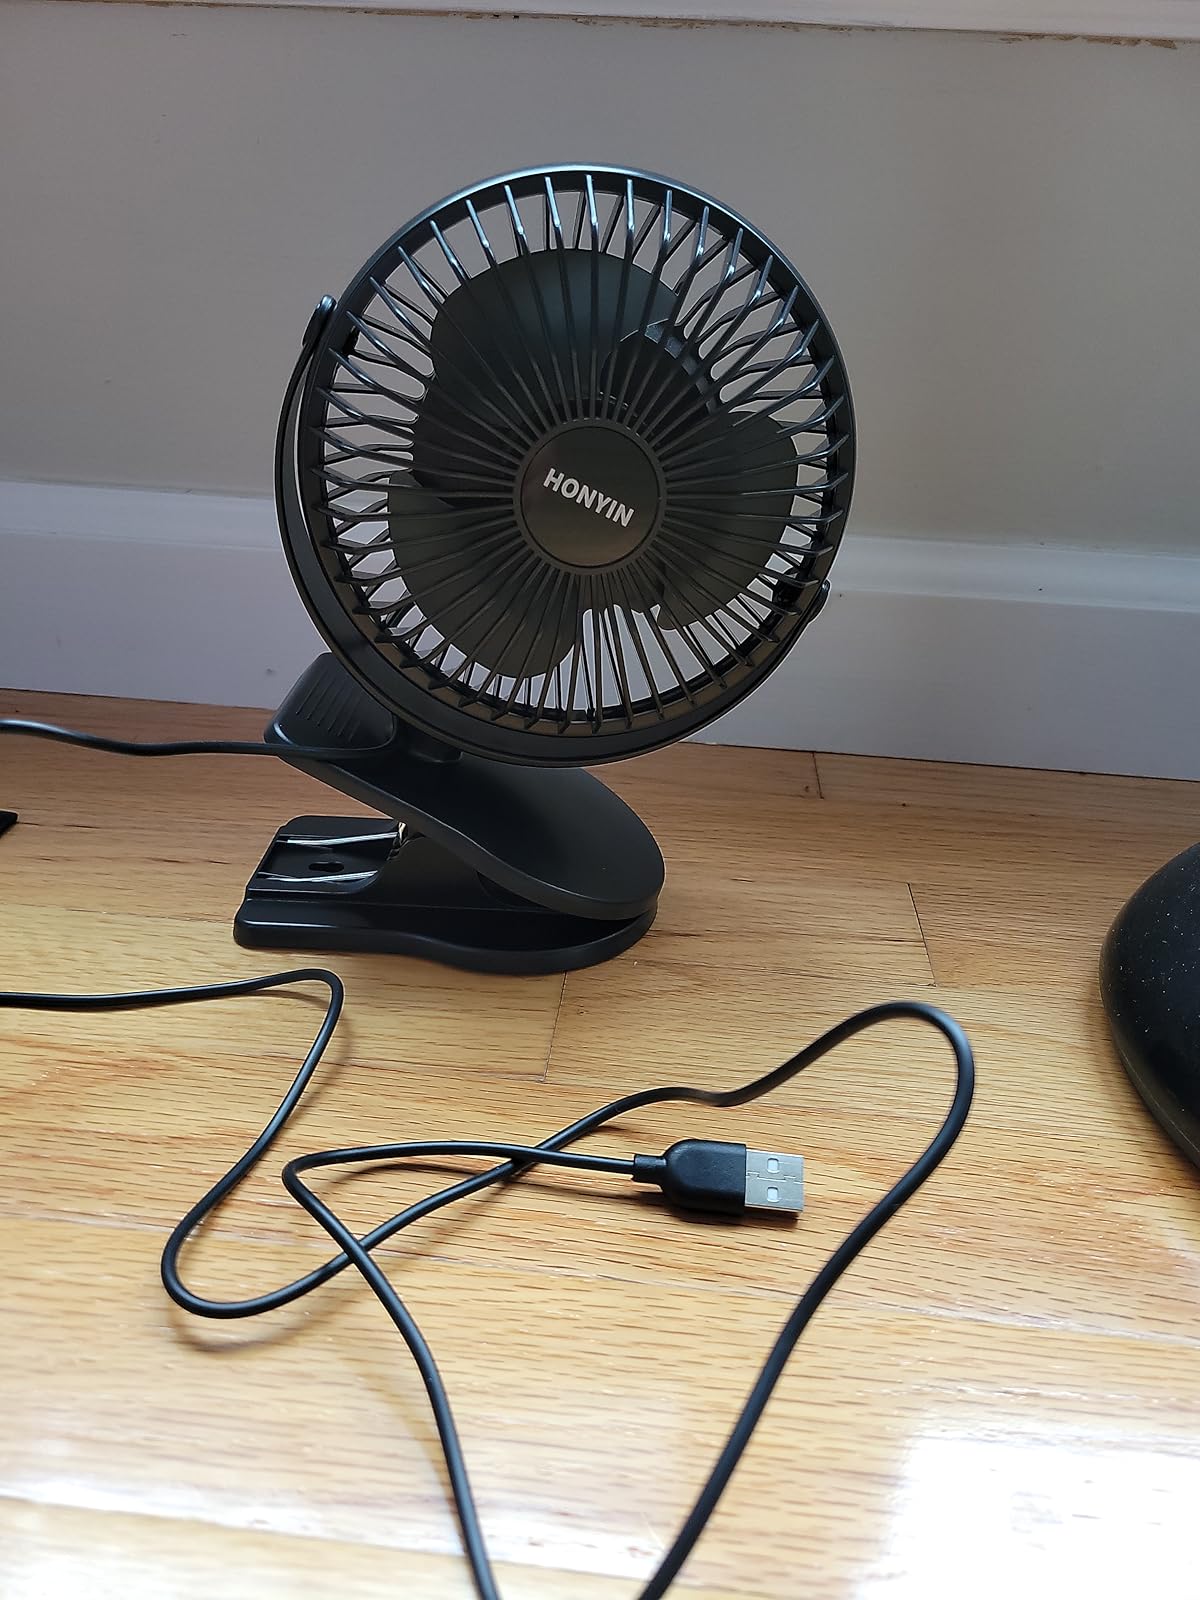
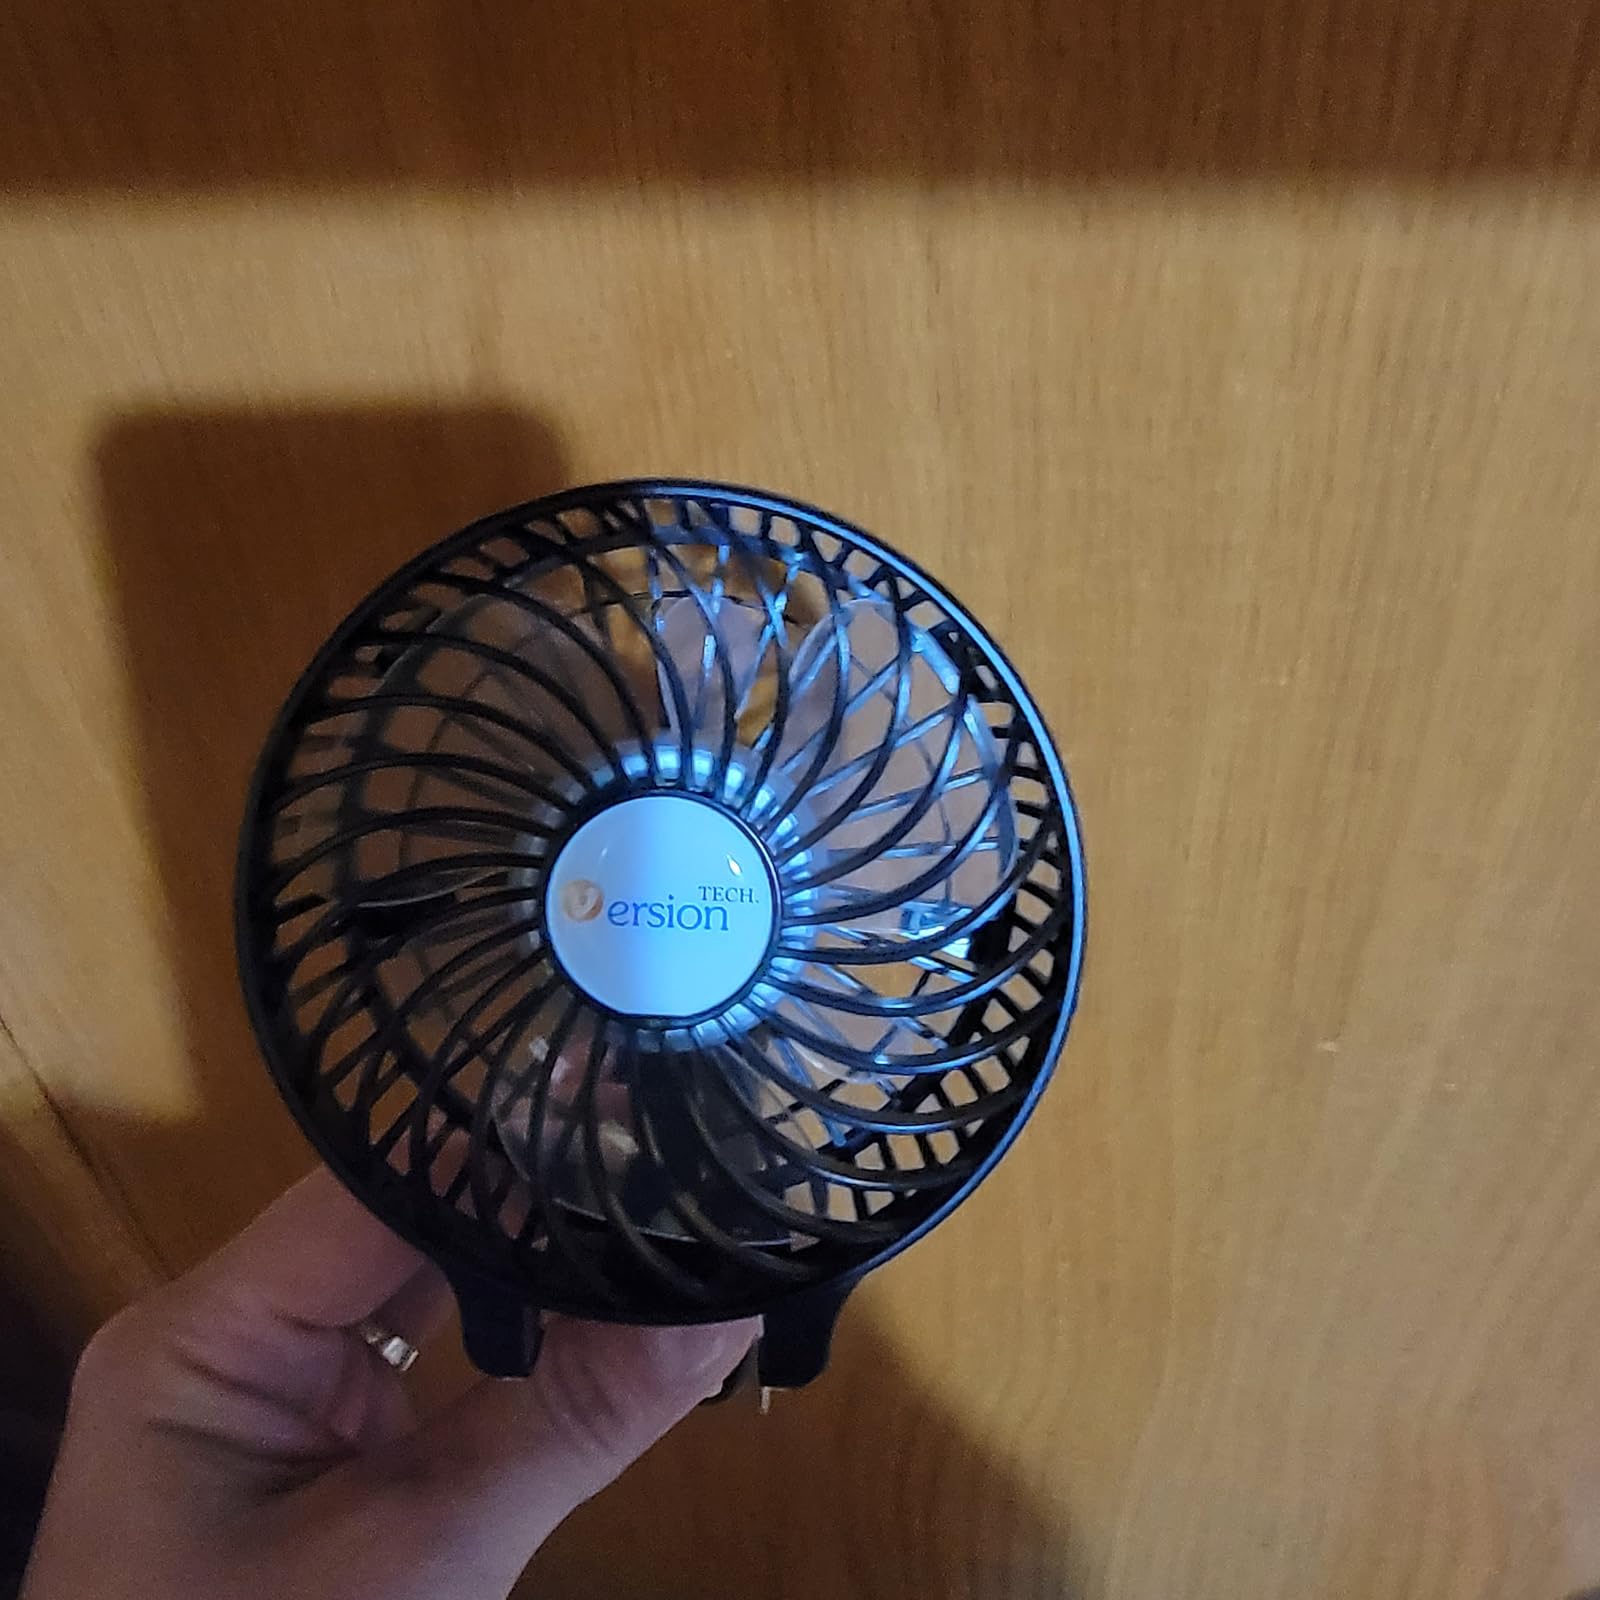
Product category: fan
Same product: no